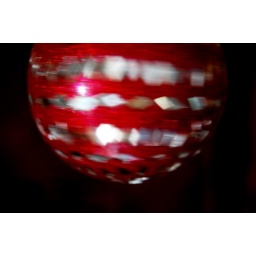
mirror ball in motion